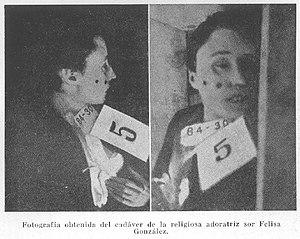
Le viol est l'acte par lequel une personne est contrainte à un acte sexuel par la force, surprise, menace, ruse ou, plus largement, sans son consentement. Au XXIᵉ siècle, le viol constitue un crime dans la plupart des législations ; l'imposture ou le dol constituent en général, comme la violence, un élément appréciateur du viol.